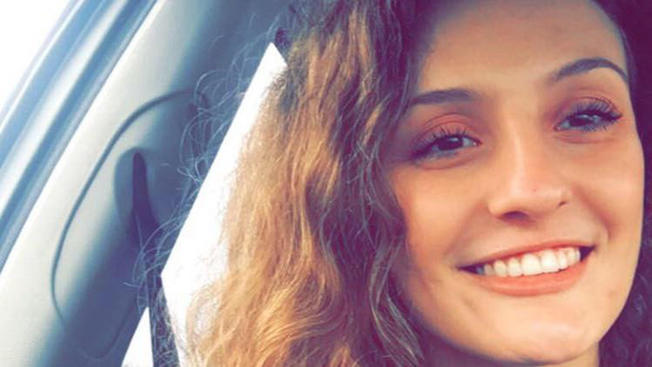
Gender: women